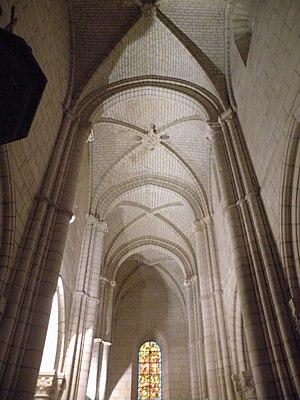
détail voute de la nef
L'église Saint-Sulpice est une église catholique paroissiale située rue de l'Église à Chars, commune du Val-d'Oise. Elle a été édifiée dans une unique et longue campagne de travaux et achevée entre 1145 pour la nef et les bas-côtés, et 1210 pour la partie haute du chœur. Le plan est celui des plus grandes églises à l'apogée de l'architecture romane, et l'élévation suit dans ses grandes lignes la conception d'origine. Le chœur témoigne en même temps de la transition vers l'architecture gothique qui se manifeste sur ses niveaux supérieurs, et préfigure les cathédrales gothiques de Picardie. L'élévation ambitieuse sur quatre étages est particulièrement remarquable et absolument rare, car n'existant que dans cinq autres églises françaises. Tout l'intérieur de l'église est d'une grande élégance, même si certains remaniements du XVIᵉ siècle détonnent, dont notamment trois piles nues de la croisée du transept. Ces remaniements affichent surtout le style gothique flamboyant, alors que le nouveau clocher du troisième quart du XVIᵉ siècle est entièrement de style Renaissance.